Demographics of Buffalo, New York

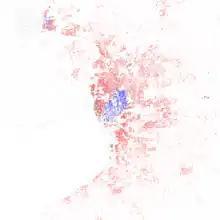
Map of racial distribution in Buffalo, 2010 U.S. Census. Each dot is 25 people: White, Black, Asian, Hispanic or Other (yellow)

Buffalo was first settled primarily by New Englanders. The first wave of European immigrants was a large influx of Germans. The city was further populated by Irish immigrants first, Erie Canal builders and then escaping famine, and infused by Polish, Italian, Jewish, and more recently Latino populations, all of which have made it a melting pot of ethnic cultures. The newest immigrants are from Somalia, Sudan, and Asia.